Kaye Don

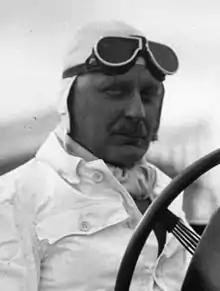
Kaye Don in 1933

Kaye Ernest Donsky (10 April 1891 – 29 August 1981), better known by his "nom de course" Kaye Don, was an Irish world record breaking car and speedboat racer. He became a motorcycle dealer on his retirement from road racing and set up Ambassador Motorcycles.